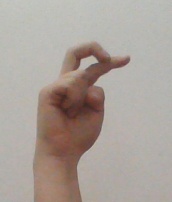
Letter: zay